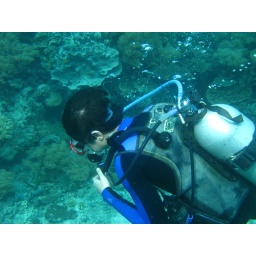
Diving Limasawa Island.  First dive in a cove, 2nd dive a wall dive into an underwater canyon about 80-100 feet deep.